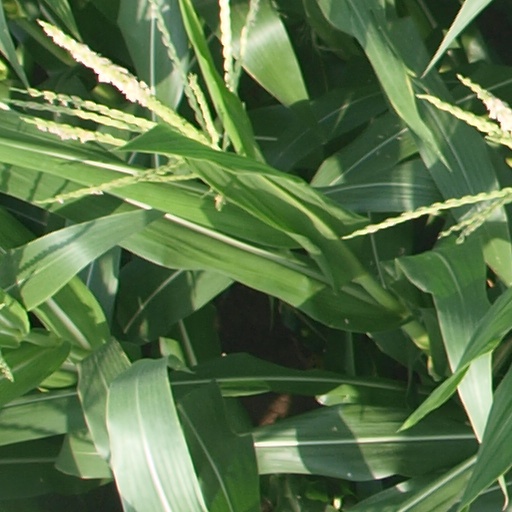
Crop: maize; corn